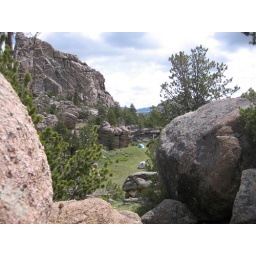
me and cocks' tents below bear rock